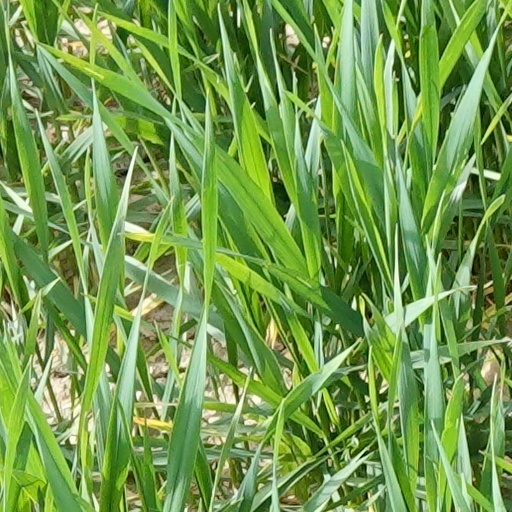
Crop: wheat